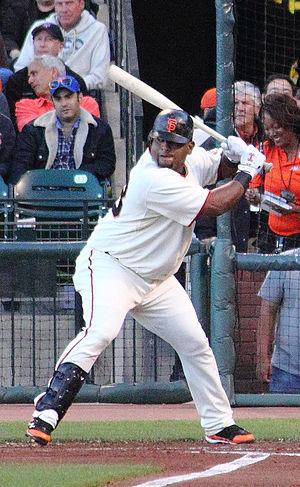
Pablo Emilio Sandoval est un joueur de troisième but des Giants de San Francisco de la Ligue majeure de baseball.
La Série mondiale 2012 est la 108ᵉ série finale des Ligues majeures de baseball.